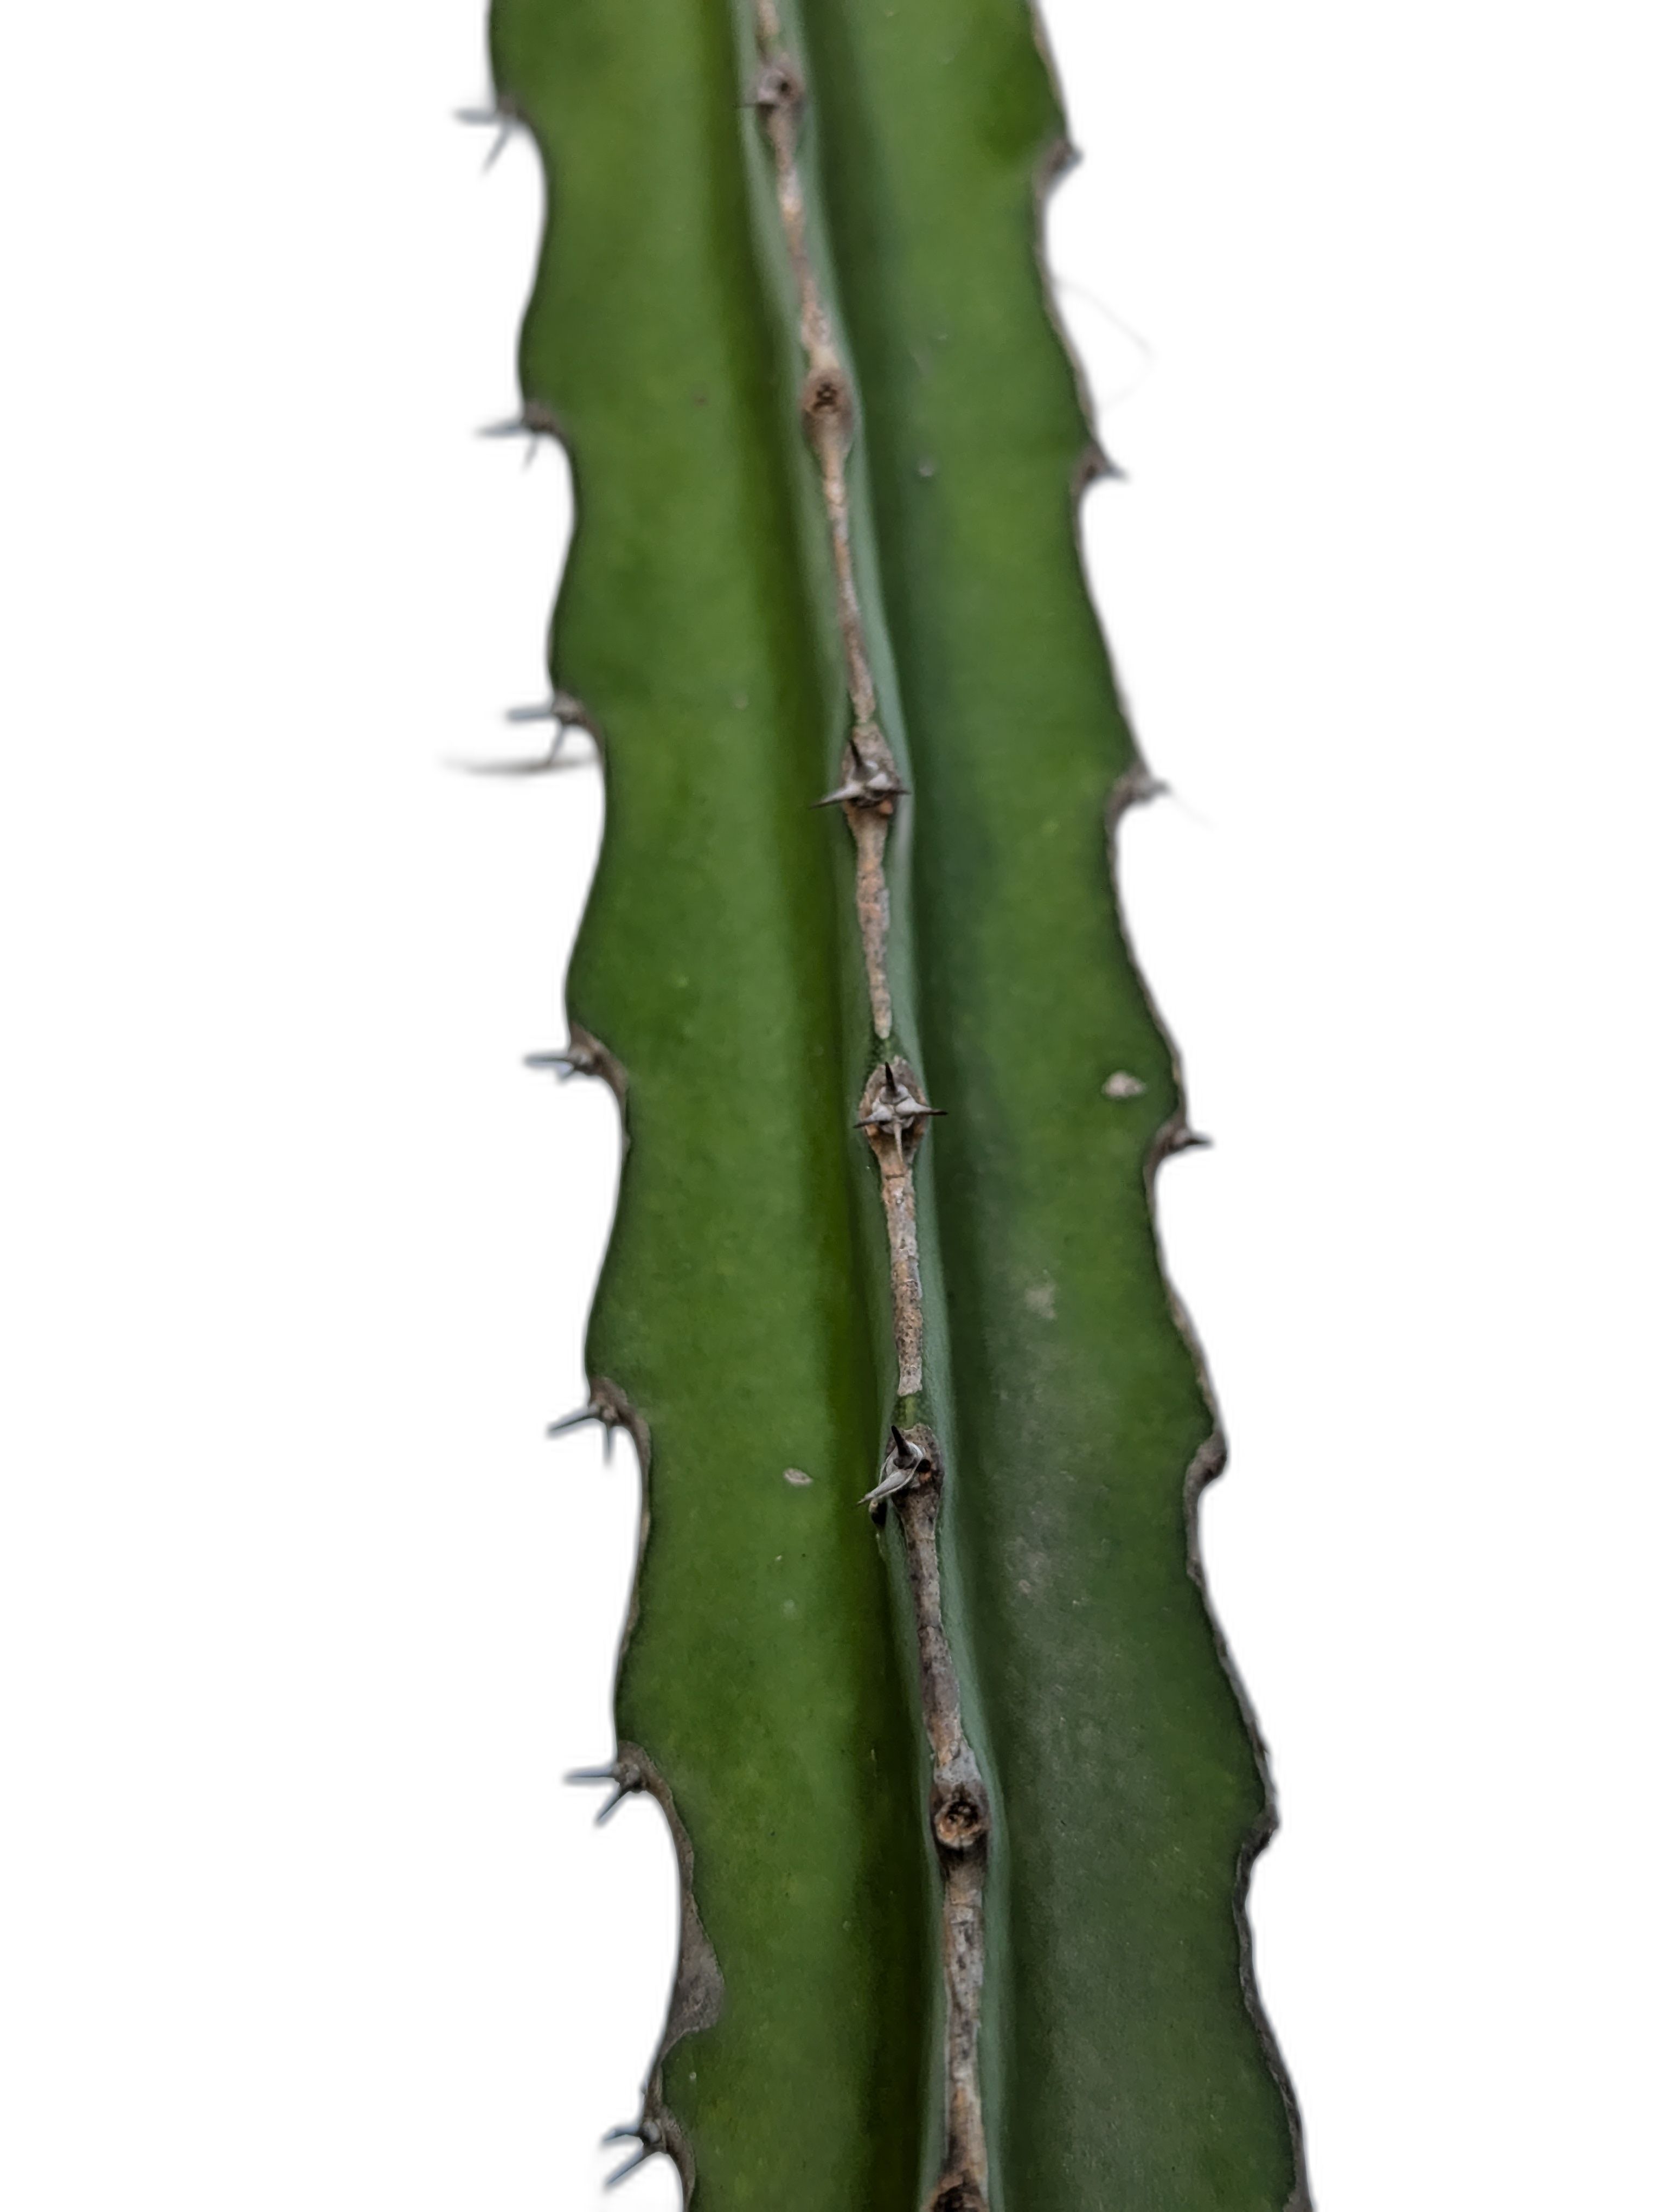
Label: Good leaf